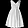
Label: Dress